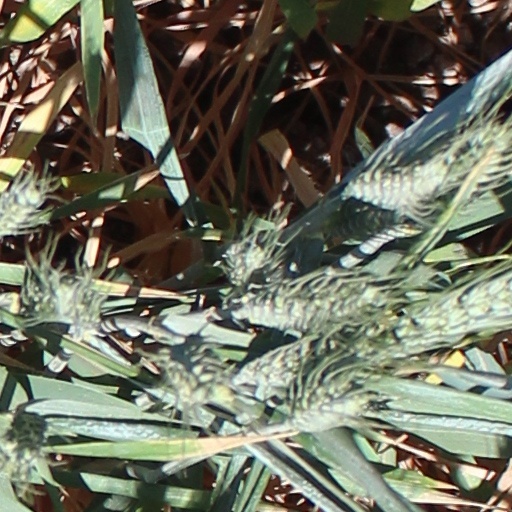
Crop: wheat